David Spero

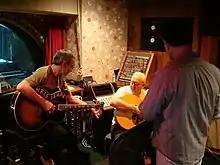
Yusuf Islam and David Spero recording in LA

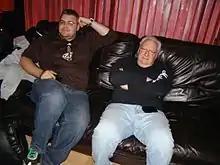
David and Adam Spero at Ante Up Studio B in 2009 recording with Josh and the Empty Pockets

In 2003, managing Billy Bob Thornton, Spero helped his "Edge of the World" album get off the ground with a summer tour. A few years later, in 2007, Spero was Yusuf Islam's manager, co-managing him with his brother David Gordon, for the Deluxe reissues of "Tea for the Tillerman" and "Teaser and the Firecat". David then did the A&R work for the former Cat Stevens' Roadsinger CD and put together his tour in Europe and the US in 2009 which was Islam's first full tour since 1976.